Coulson Norman Mitchell

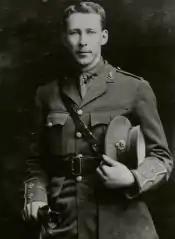

Coulson Norman Mitchell (11 December 1889 – 17 November 1978) was a Canadian soldier. Mitchell was a recipient of the Victoria Cross, the highest and most prestigious award for gallantry in the face of the enemy that can be awarded to British and Commonwealth forces.